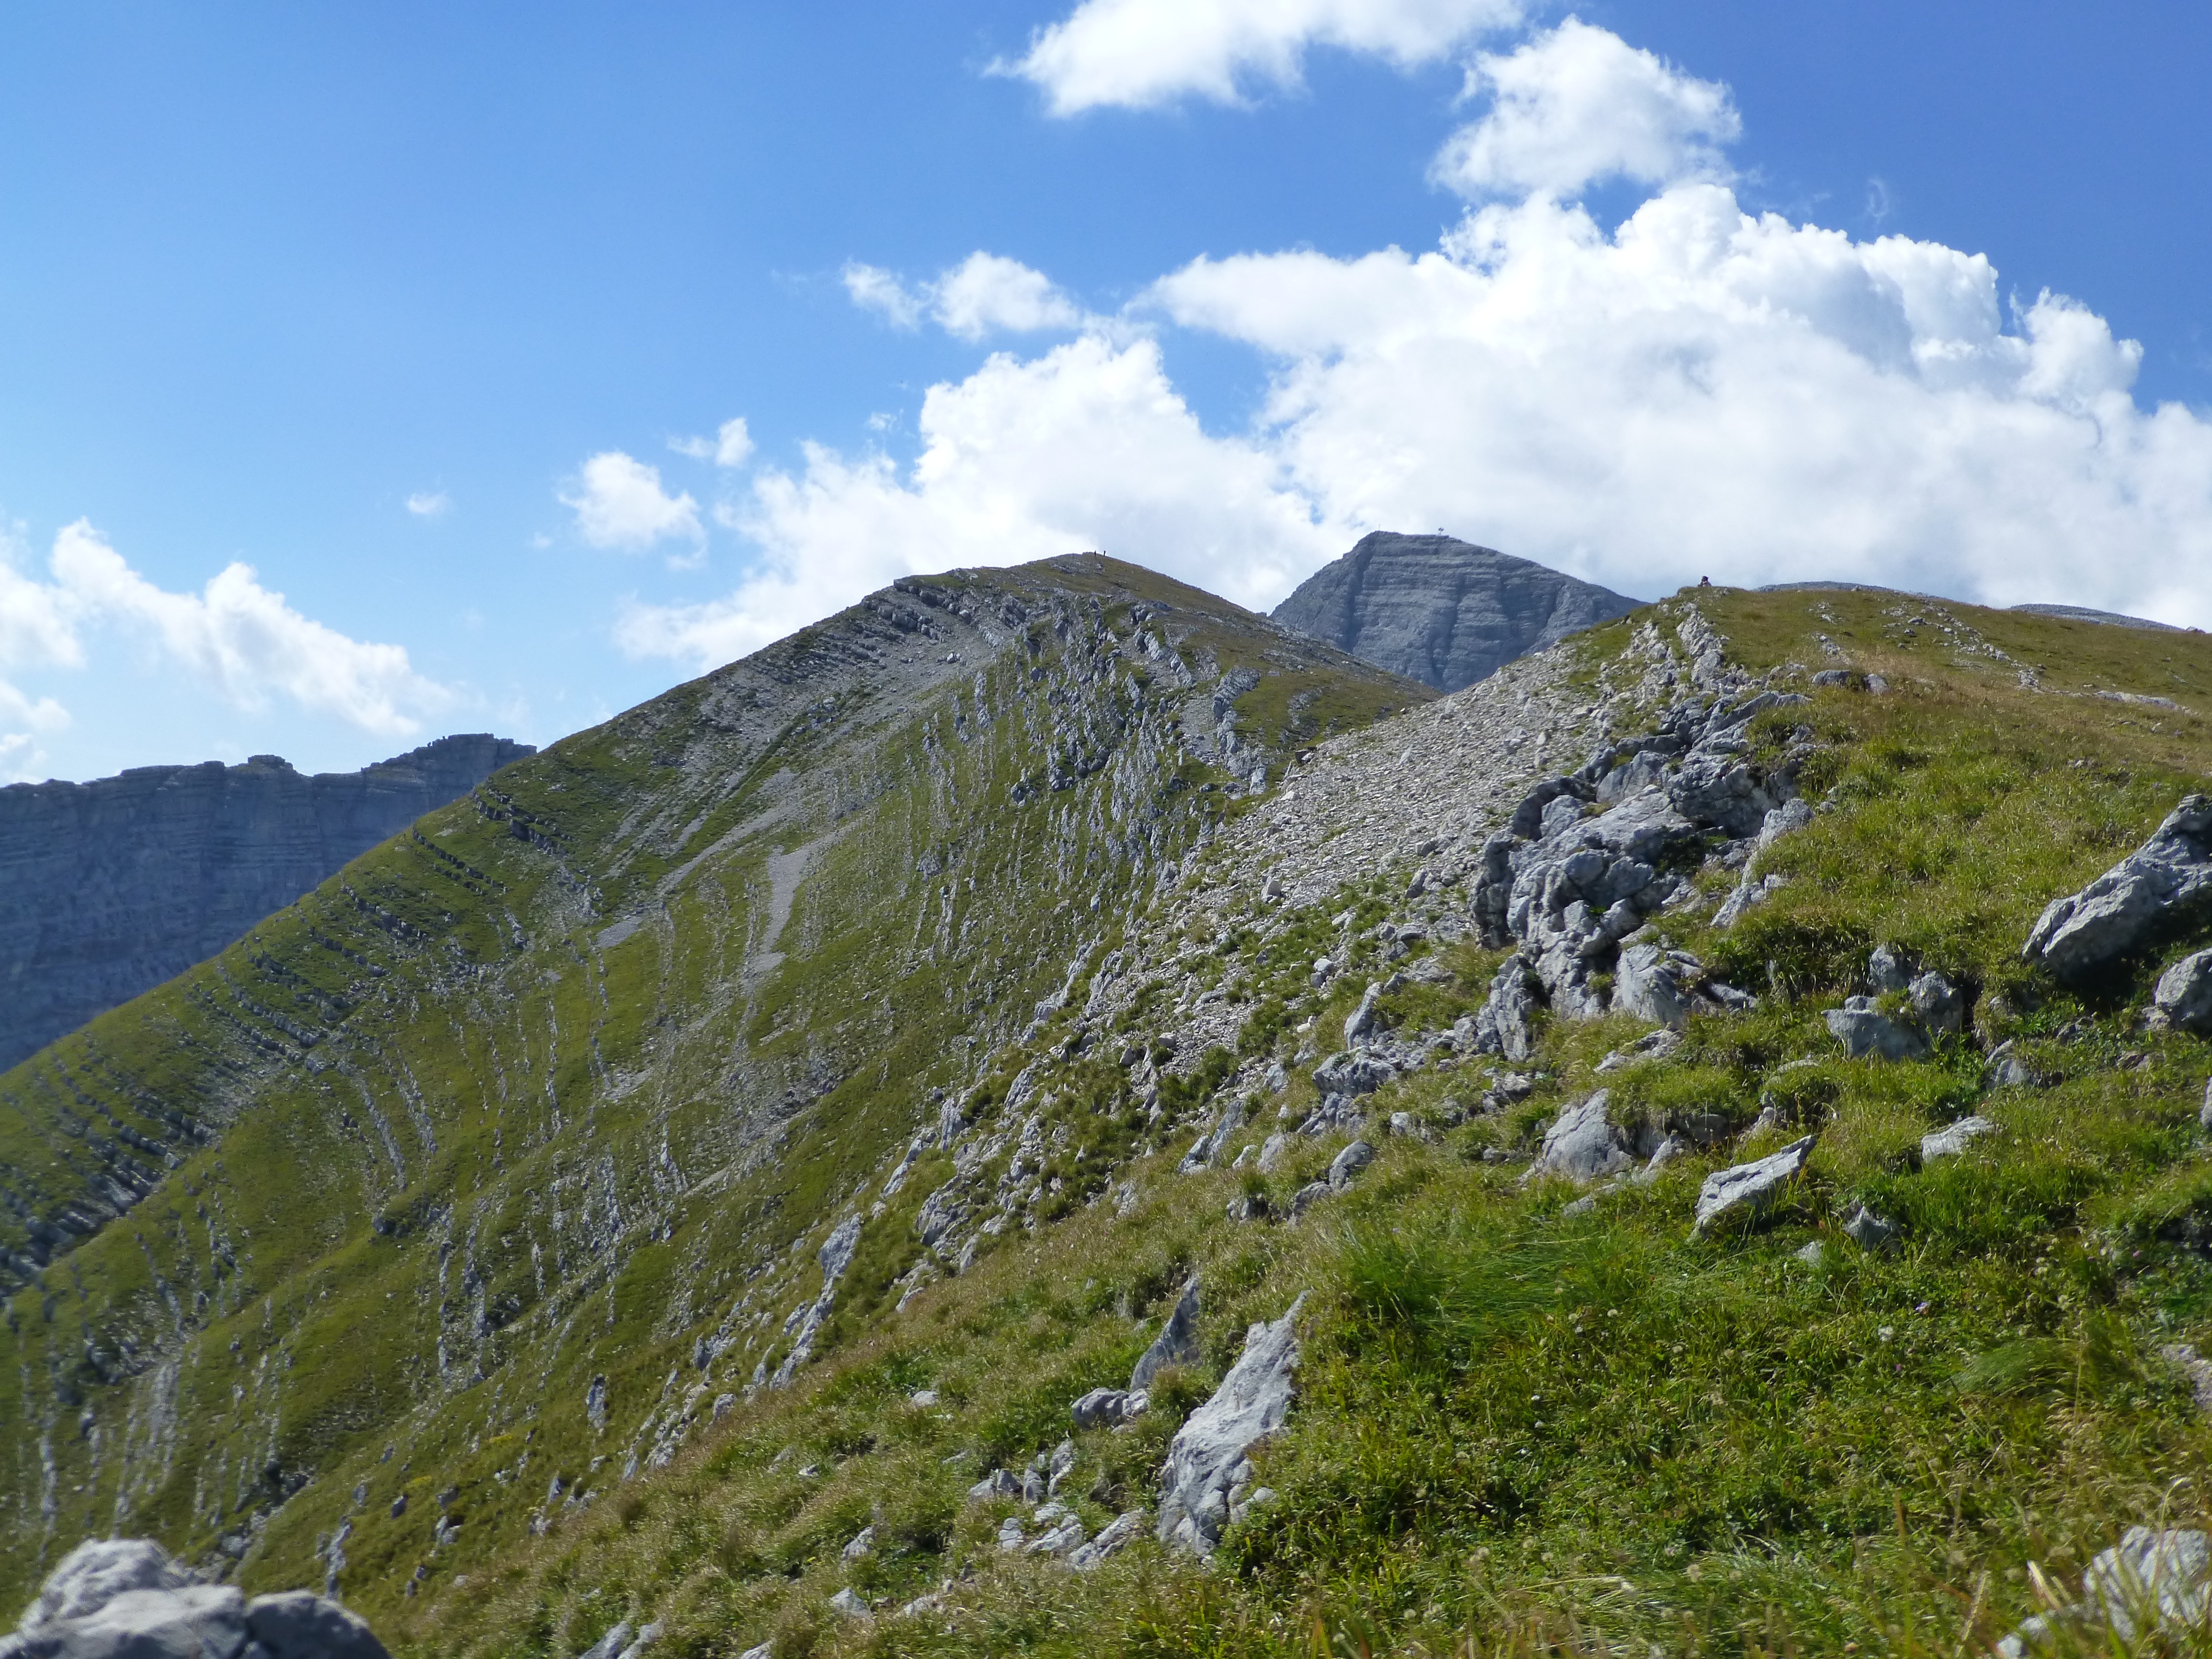
landscape, nature, wilderness, walking, mountain, cloud, hiking, trail, meadow, hill, adventure, view, mountain range, panorama, spring, pasture, alpine, highland, ridge, summit, austria, hills, sports, mountains, alps, backpacking, plateau, fell, loch, ecosystem, landform, mountain pass, geographical feature, mountainous landforms